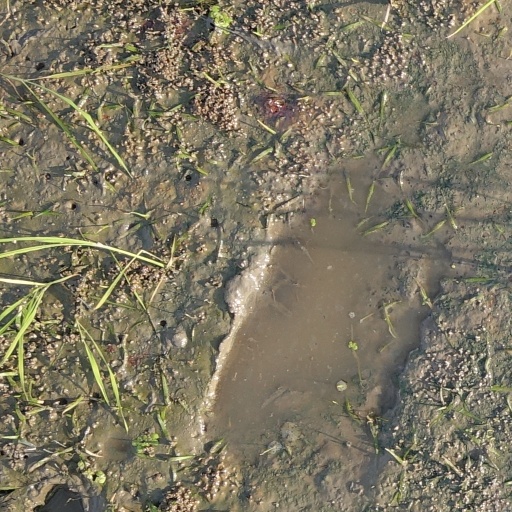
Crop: rice